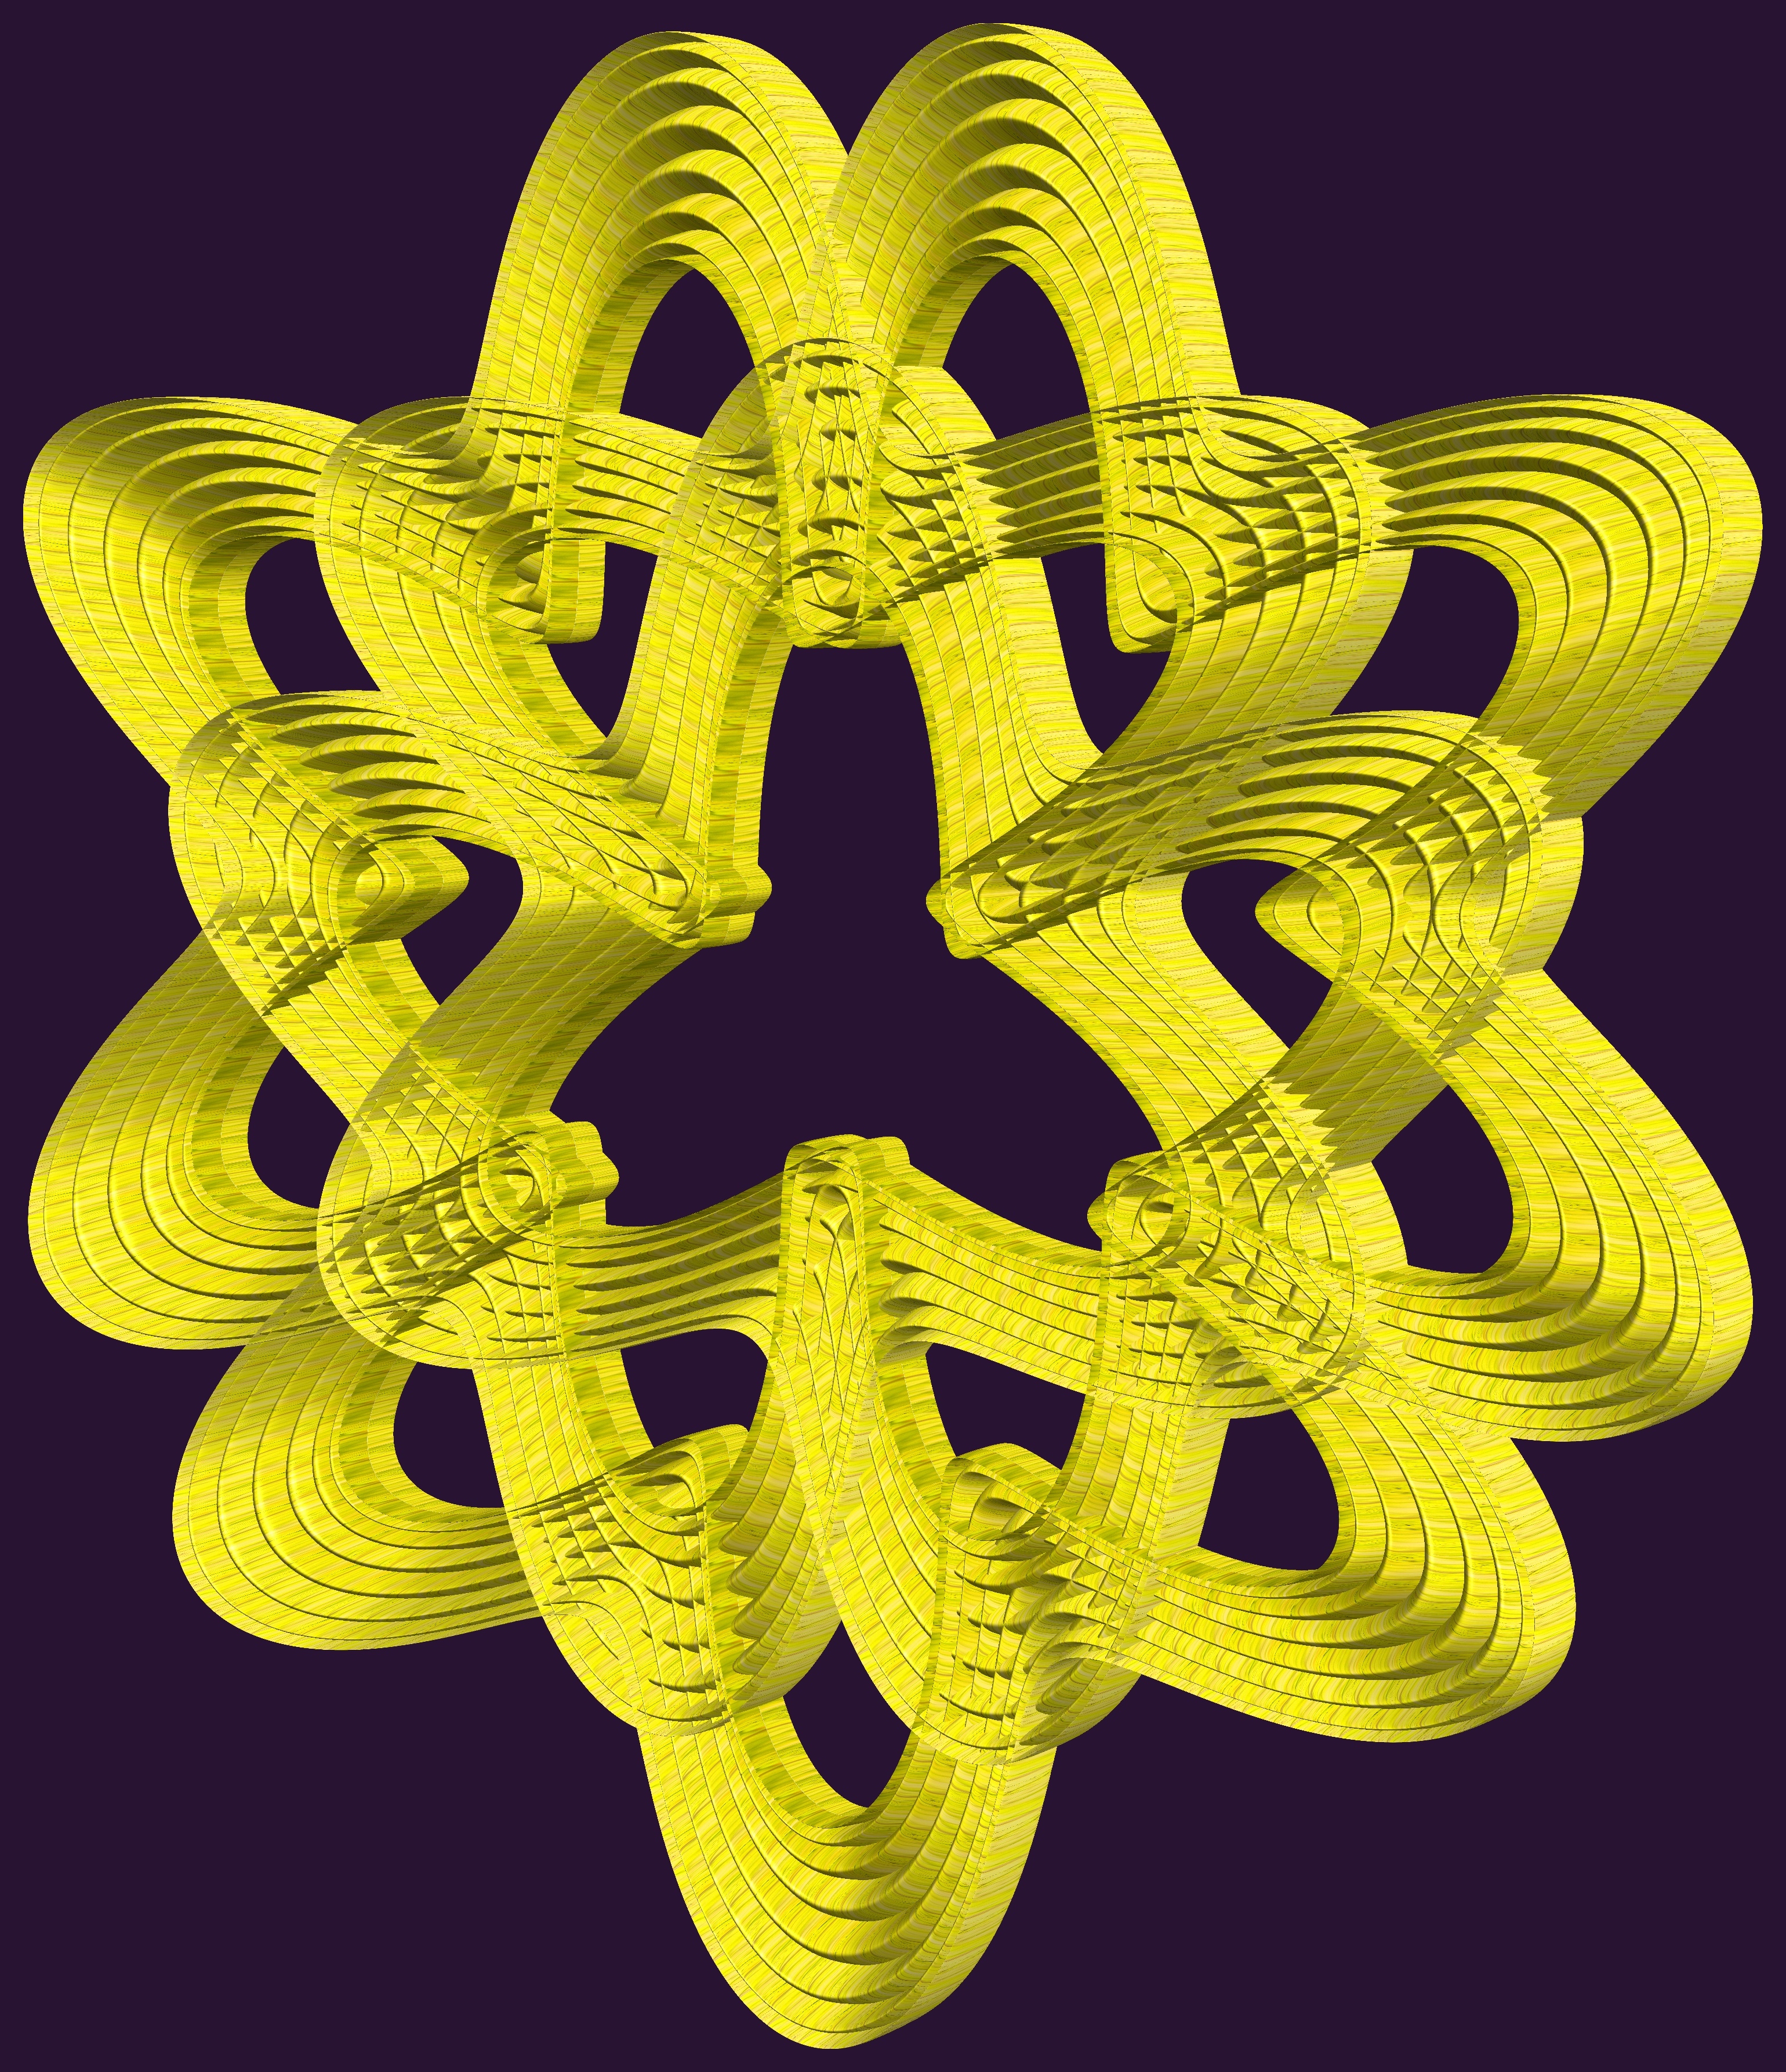
structure, texture, pattern, yellow, lighting, circle, font, figure, illustration, design, symmetry, 3d, graphic, knot, mathematica, cg, parametricplot3d, code, program, algorithm, abstruct, mapping